Karl Murray

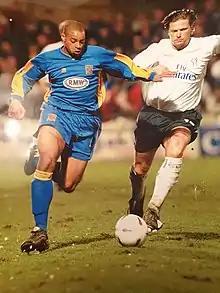
Murray playing against Emmanuel Petit

Karl Anthony Murray (born 26 August 1982) is an English former professional footballer who played as a midfielder.